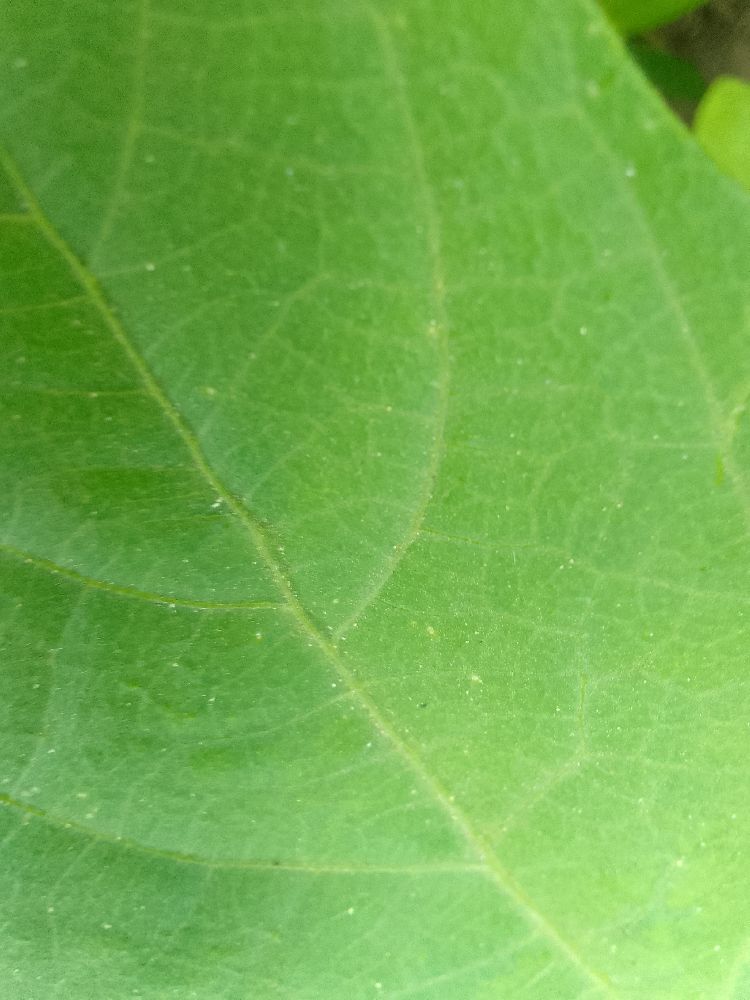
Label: healthy